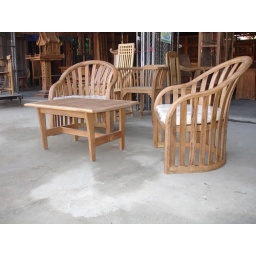
teak wood sofa chair by T Furniture (THAILAND)